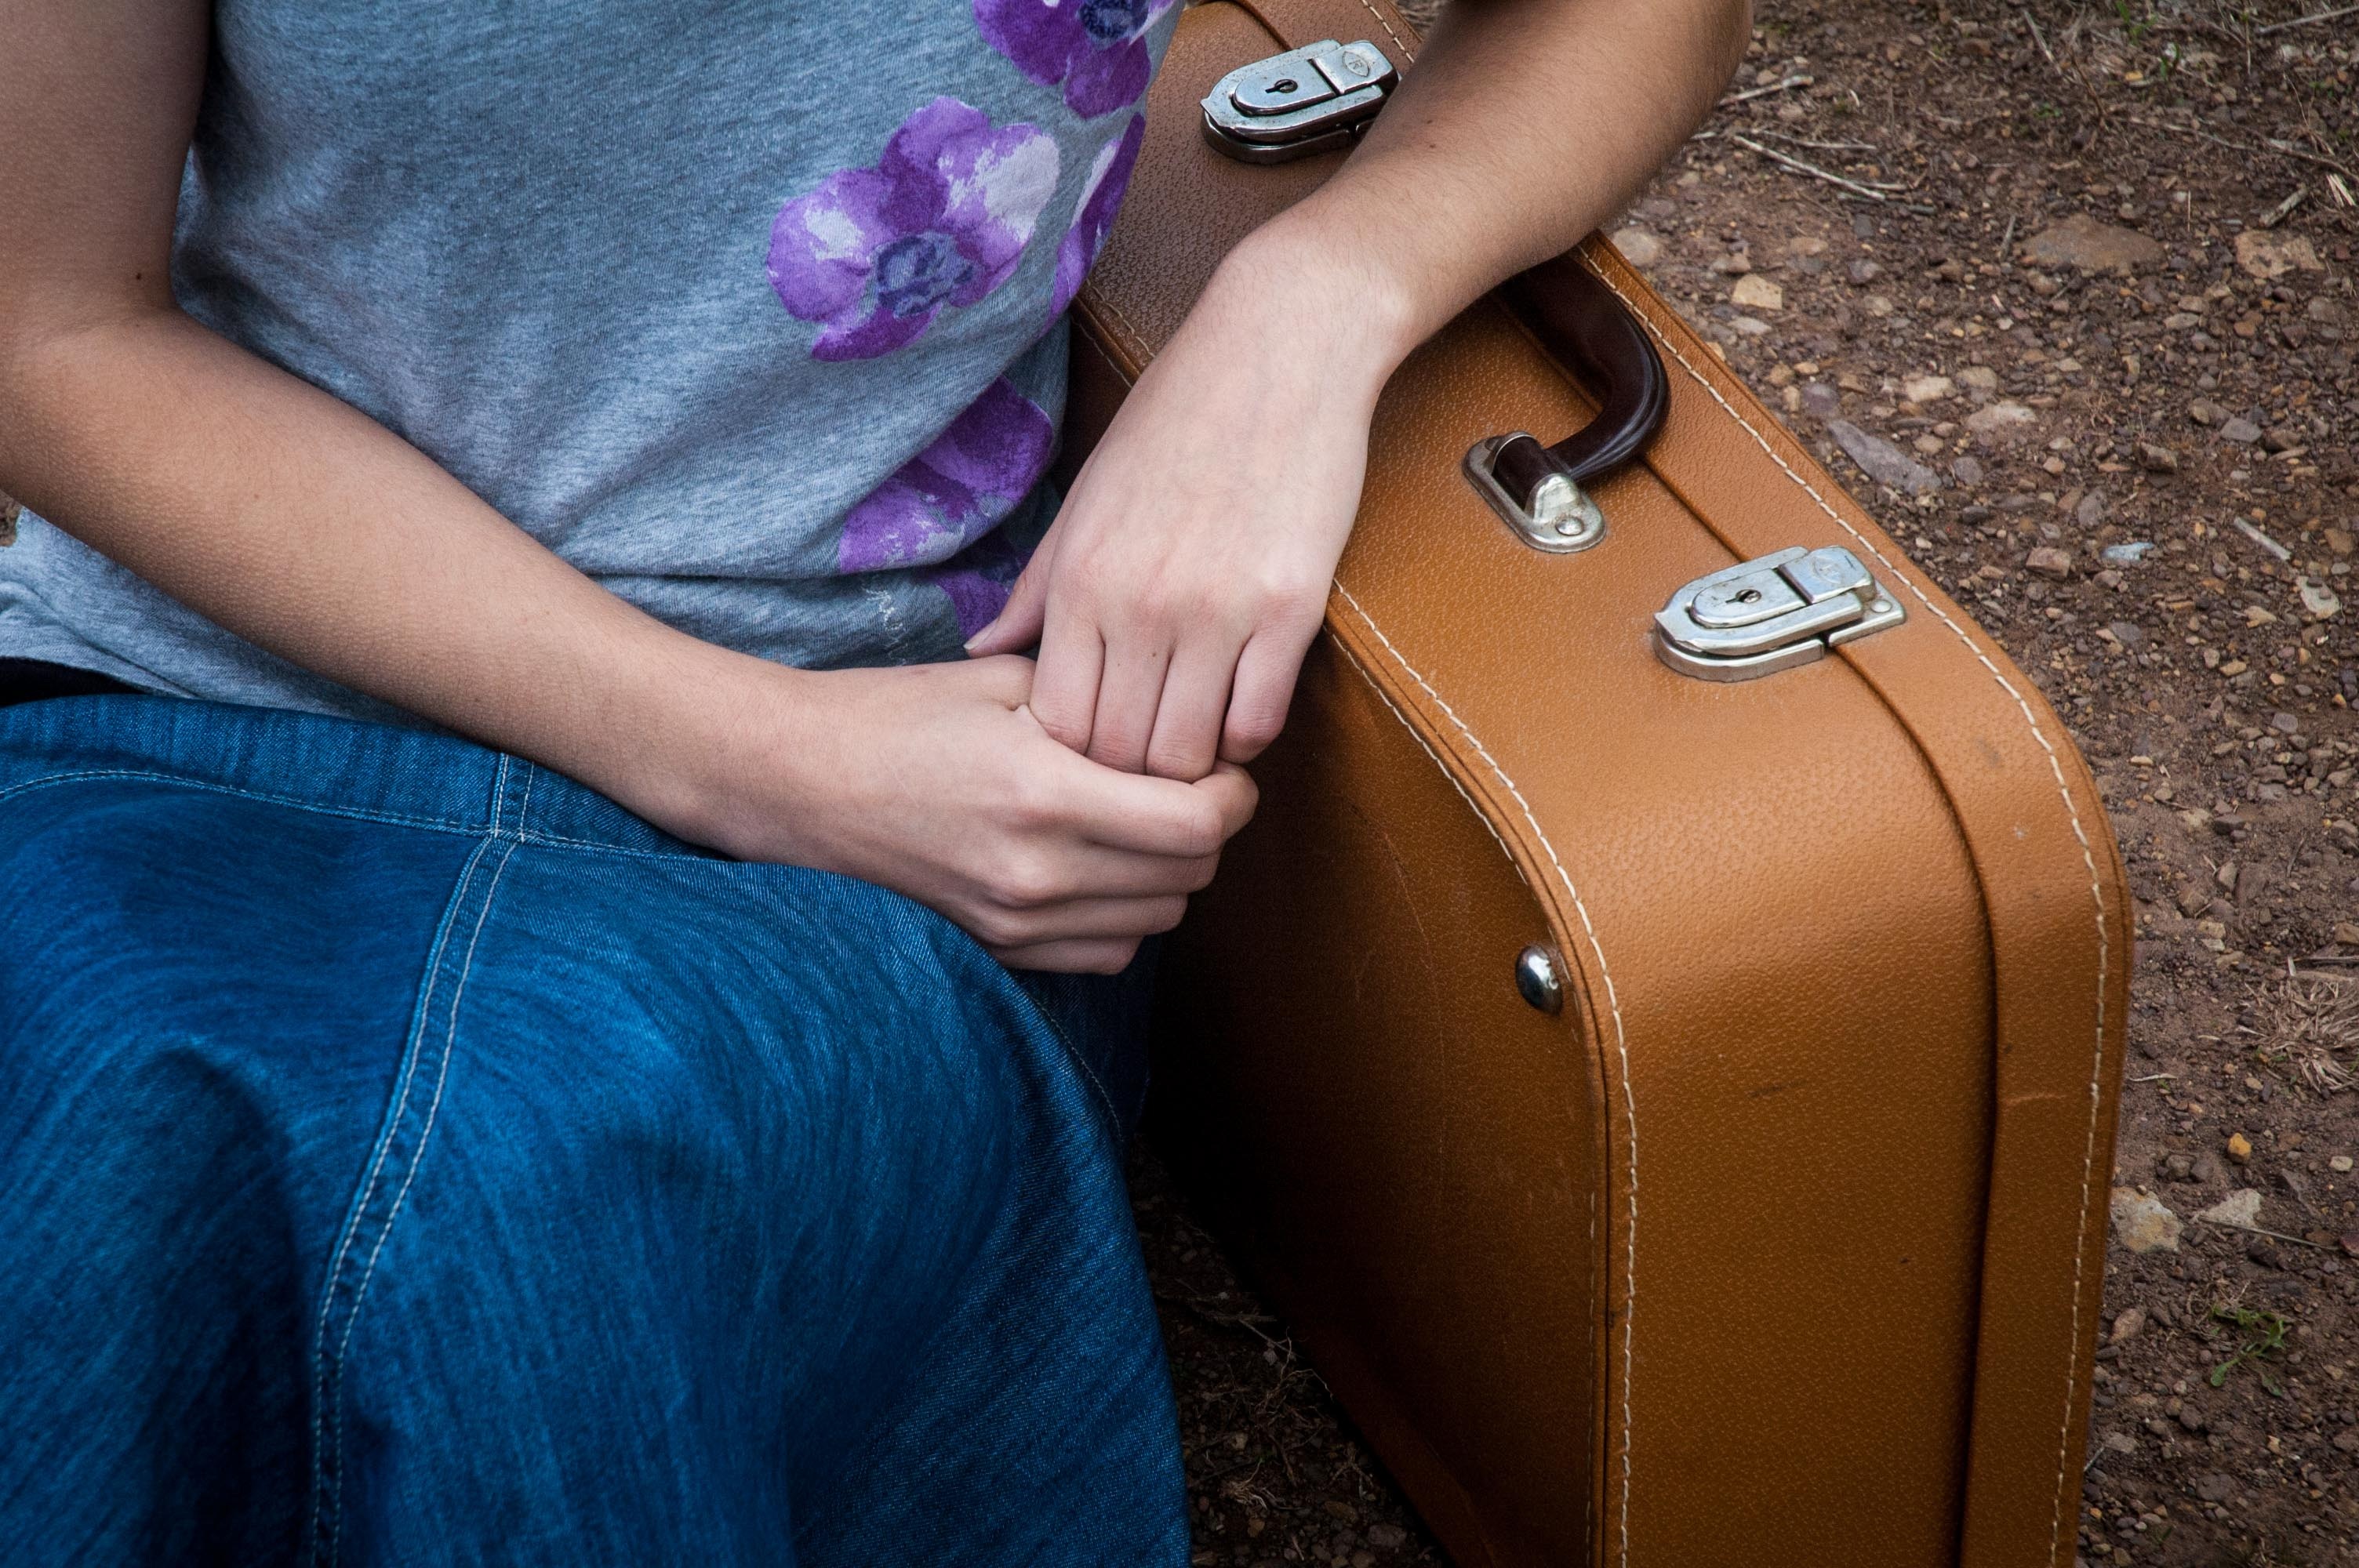
hand, outdoor, person, people, girl, vintage, retro, adventure, summer, vacation, travel, female, leg, model, young, spring, journey, color, traveler, bag, fashion, blue, clothing, lady, trip, luggage, human body, dress, hands, case, footwear, suitcase, beauty, baggage, photo shoot